Answer in natural language. Is Doorway to the left of gray colour sofa? Choose between the following options: yes or no
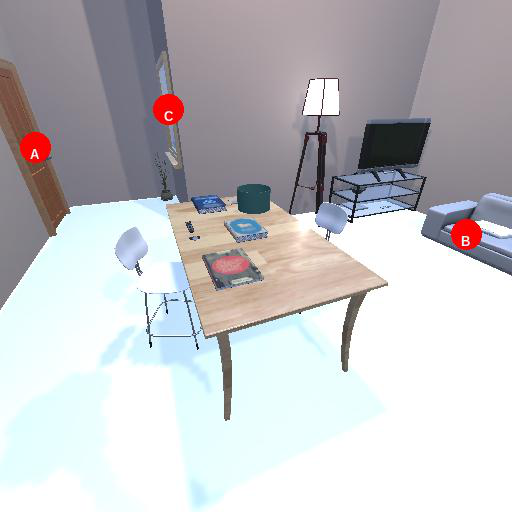
<answer>yes</answer>